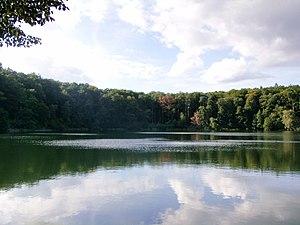
Le parc national de Grande-Pologne, est un parc national polonais, couvrant environ 7 584 hectares. Il est situé dans la voïvodie de Grande-Pologne et dans le powiat de Poznań, à proximité de la grande ville de Poznań. La parc comprend également une partie de la région des lacs de Poznań et des gorges de la Warta.